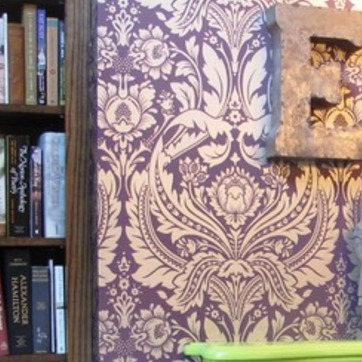
Material: wallpaper